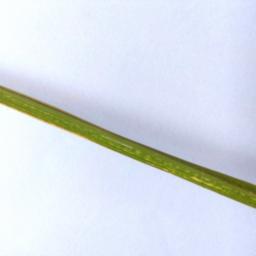
Label: Rice___Healthy